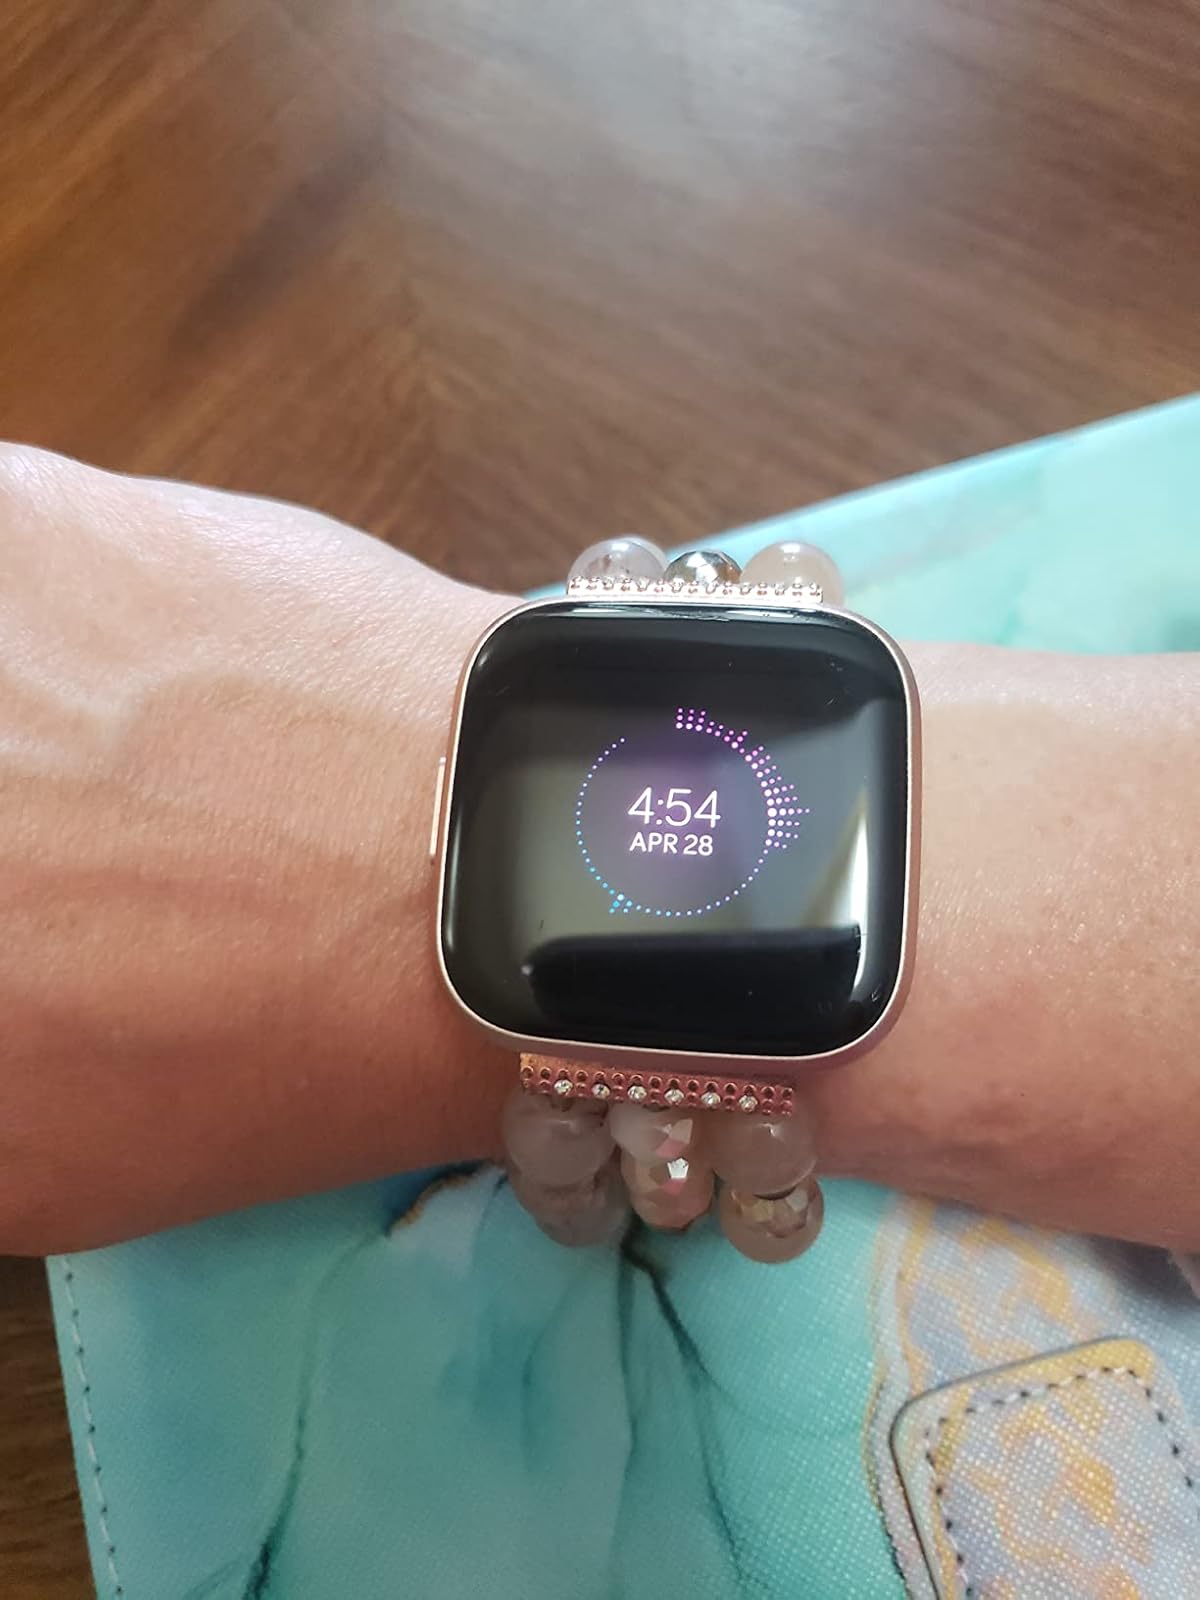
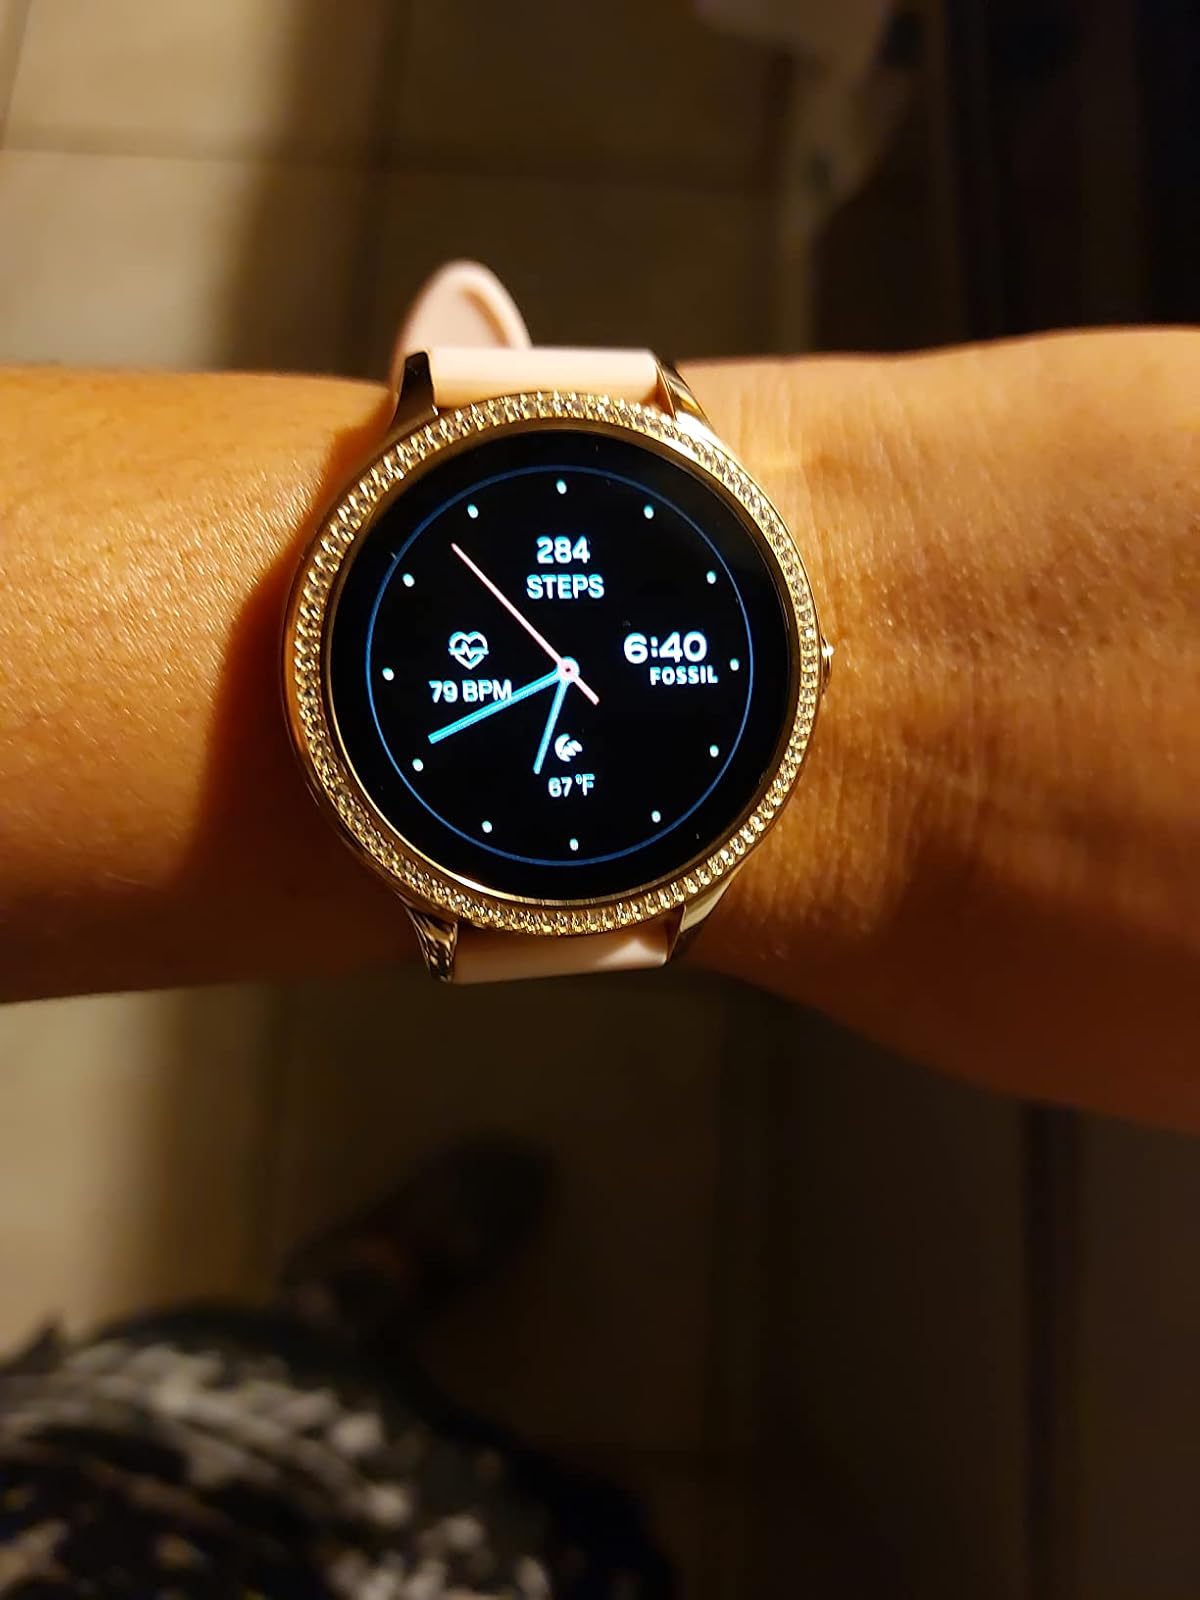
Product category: smartwatch
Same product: no